Seungmu

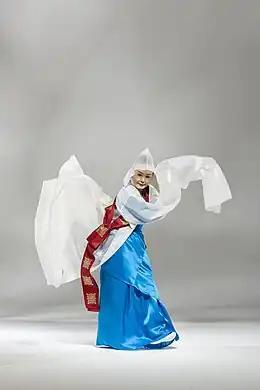
Kim Myo Seon performing Seungmoo in traditional costume called Changsam

Seungmu is a Korean dance performed by Buddhist monks. It is one of the most famous Korean traditional dances and designated as South Korea's important intangible cultural asset number 27 in 1969. It has been developed into a solo dance by professional dancers.